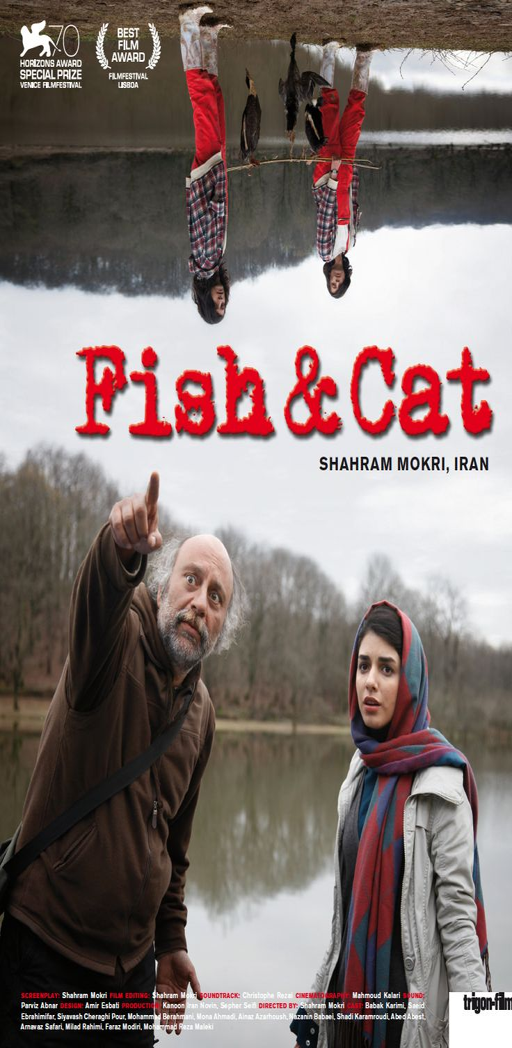
fish & cat by screenwriter ; an experimental movie of new generation of directors .